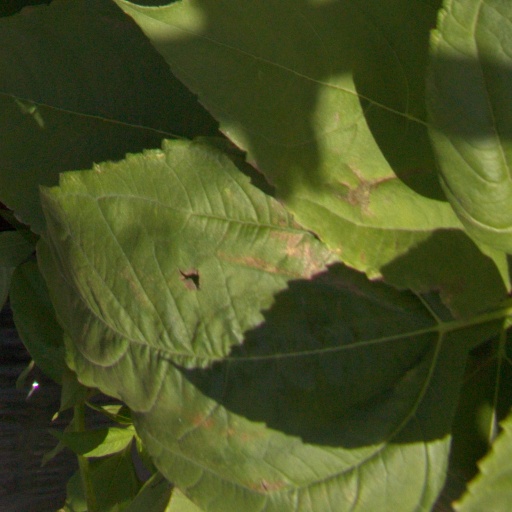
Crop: Jerusalem artichoke